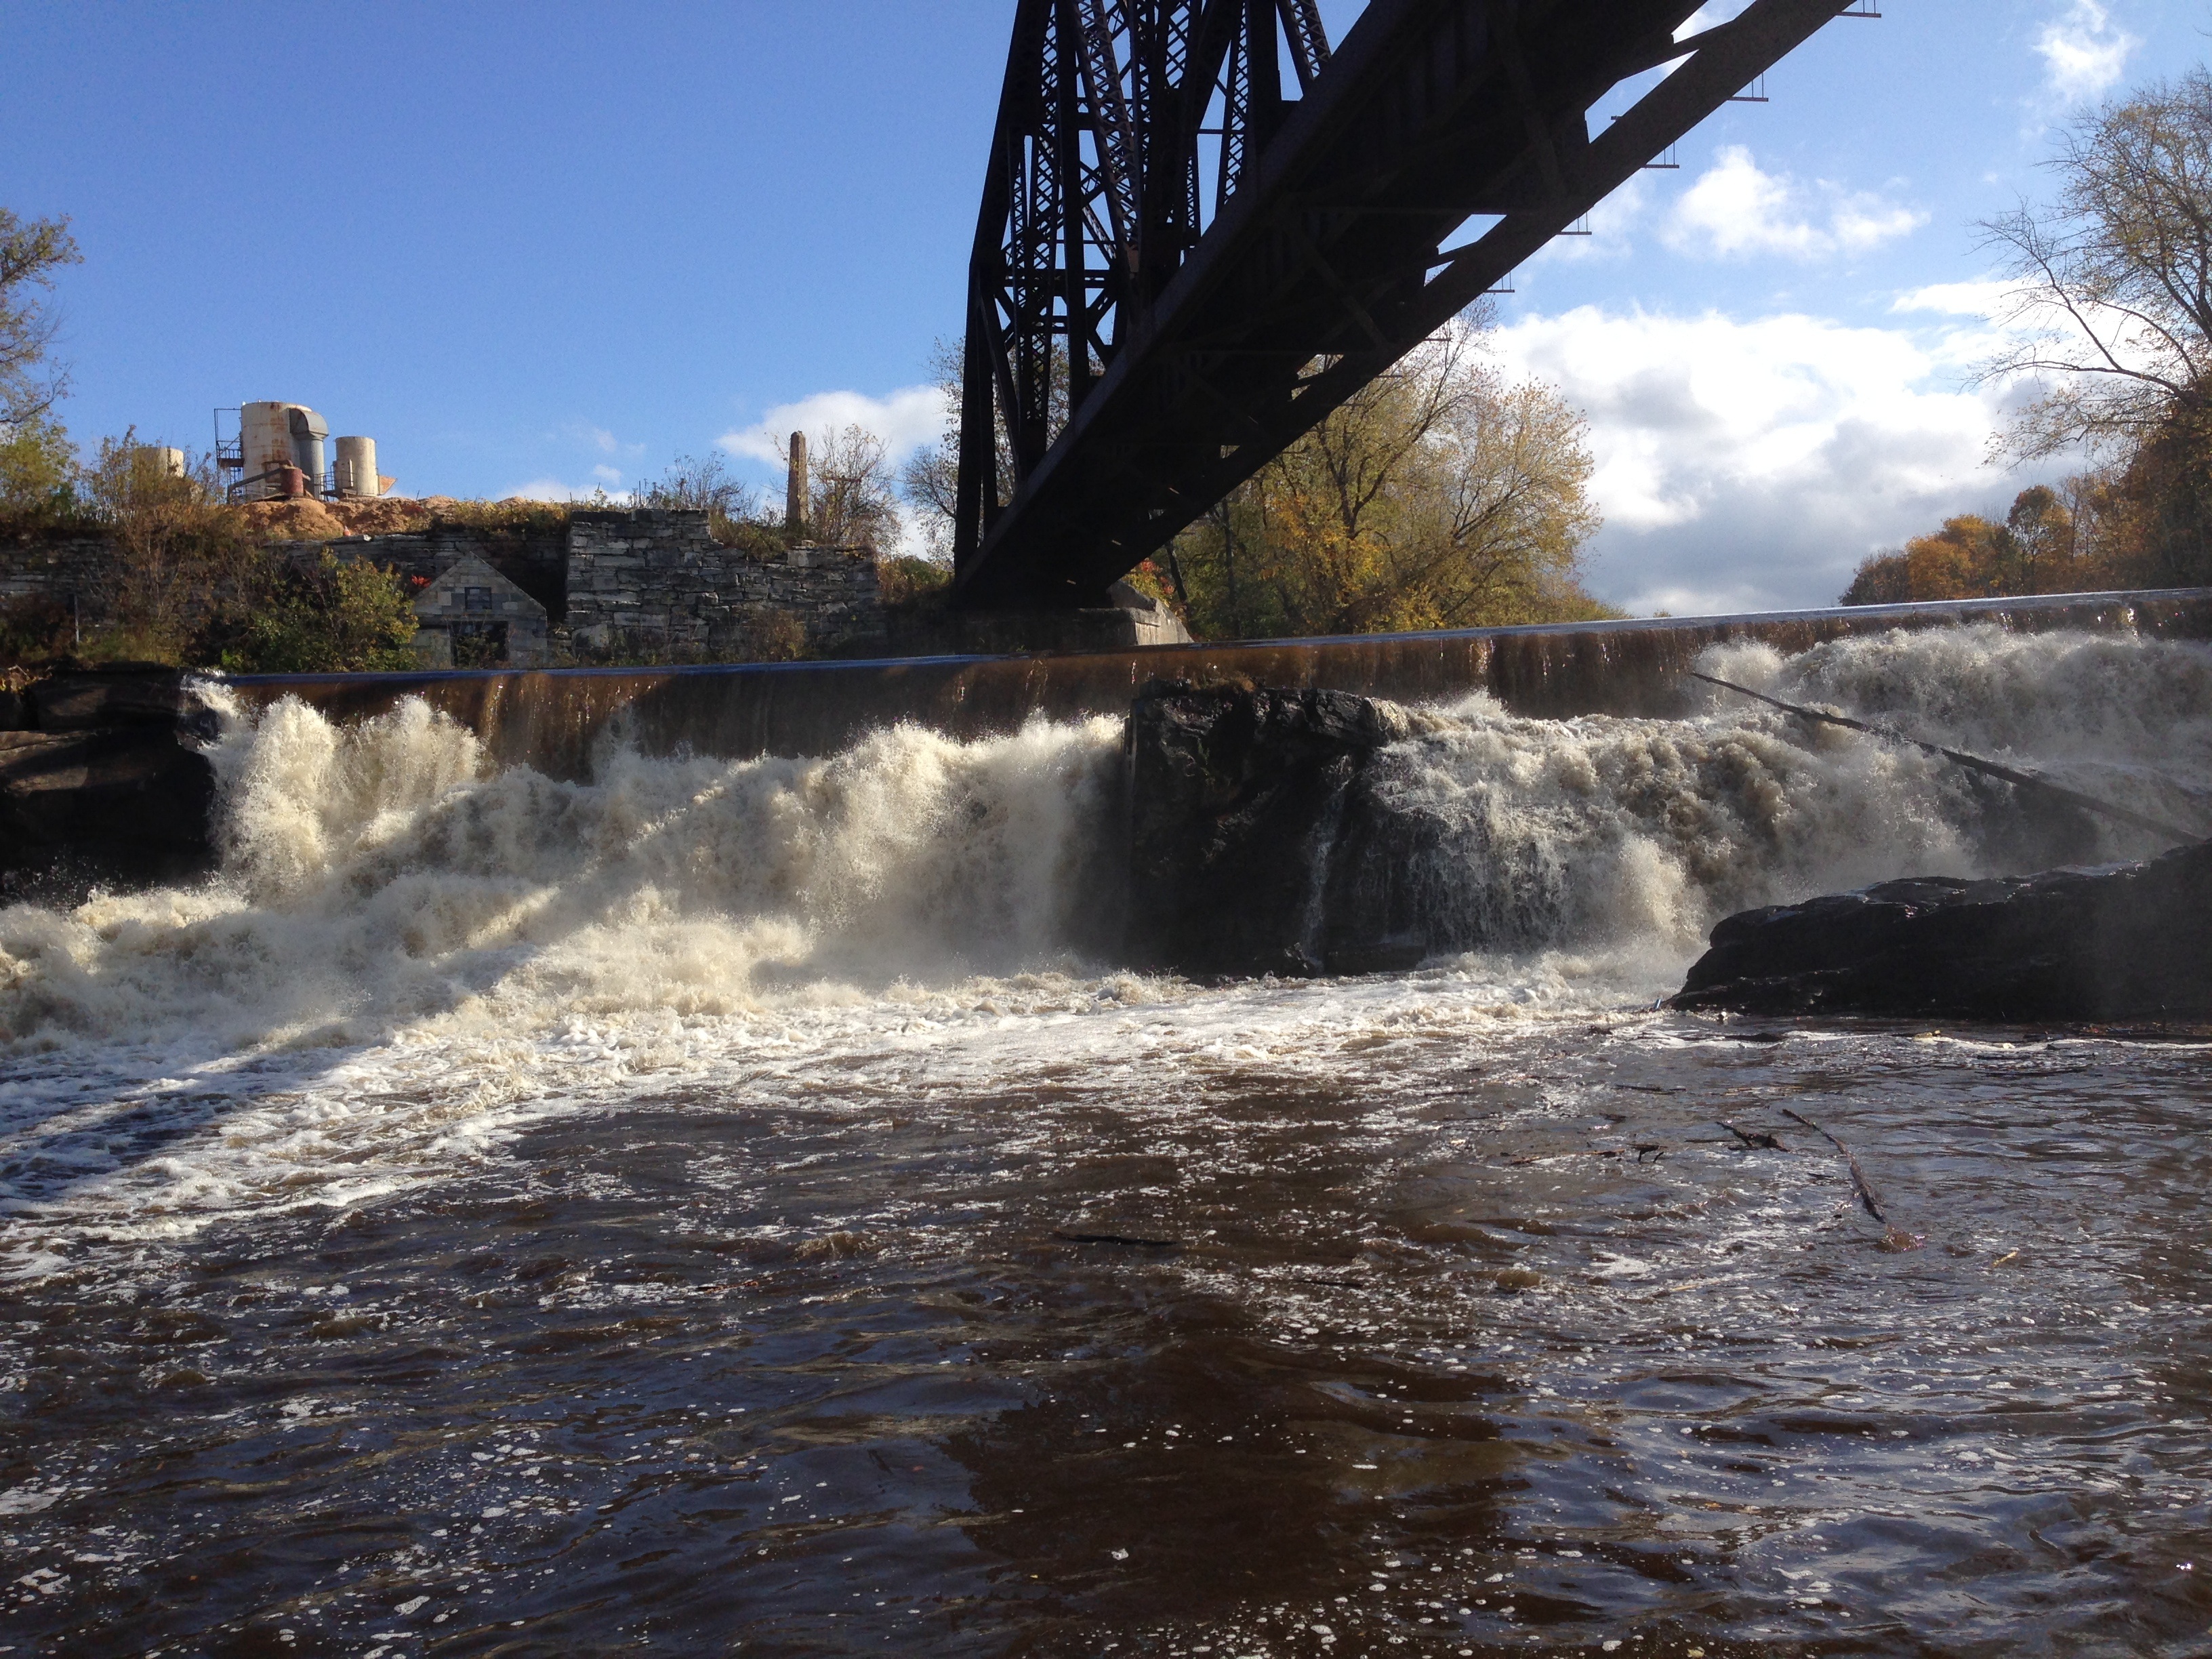
sea, coast, water, rock, waterfall, sky, bridge, wave, river, summer, stream, rapid, blue, water fall, body of water, vermont, water feature, rutland